Olympic Games ceremony

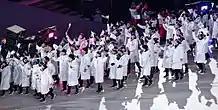
The delegations of North and South Korea march as one during the opening ceremony of the PyeongChang 2018 Winter Olympics, in which South Korea was the host

There have been exceptions to this practice. In the 1964 Summer Olympics, 1972 Winter Olympics, and 1998 Winter Olympics, the Japanese organizers decided to use the English language protocol order, as due to the Japanese grammar in use, certain IOC protocol rules would be broken, among this was seen a goodwill signal by the Japanese society. National and internal questions led Spain to also make exceptions during 1992 Summer Olympics in Barcelona, due to the Catalan independence movement, and concerns over the Spanish language being given undue prominence over the Catalan language; all official announcements during the 1992 Games were conducted in French, Spanish, Catalan, and English (with the order of the latter three languages interspersed), and the Parade of Nations was performed based on their French names.